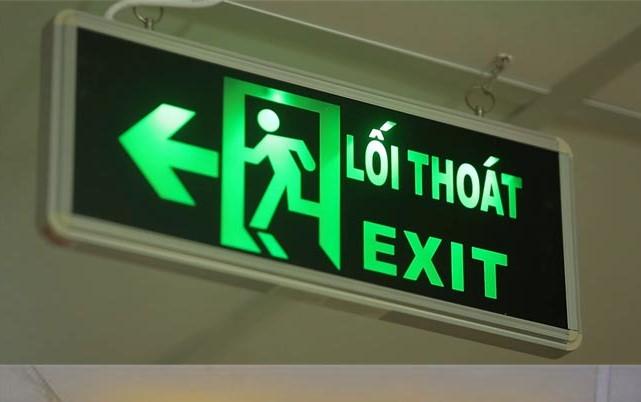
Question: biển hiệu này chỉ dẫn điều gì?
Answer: biển hiệu này chỉ hướng tới lối thoát